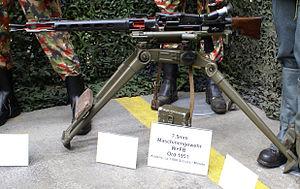
Les équipements de l'Armée suisse, rassemblent différentes sortes de véhicules, des chars de combat, des véhicules de transport de troupe ainsi que des hélicoptères de transport et des avions de combat en service dans les Forces terrestres ou les Forces aériennes.